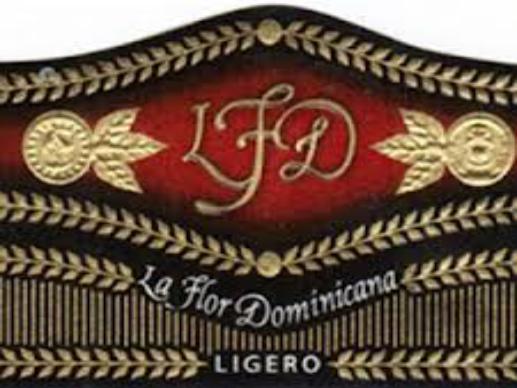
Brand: La Flor Dominicana
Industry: Necessities